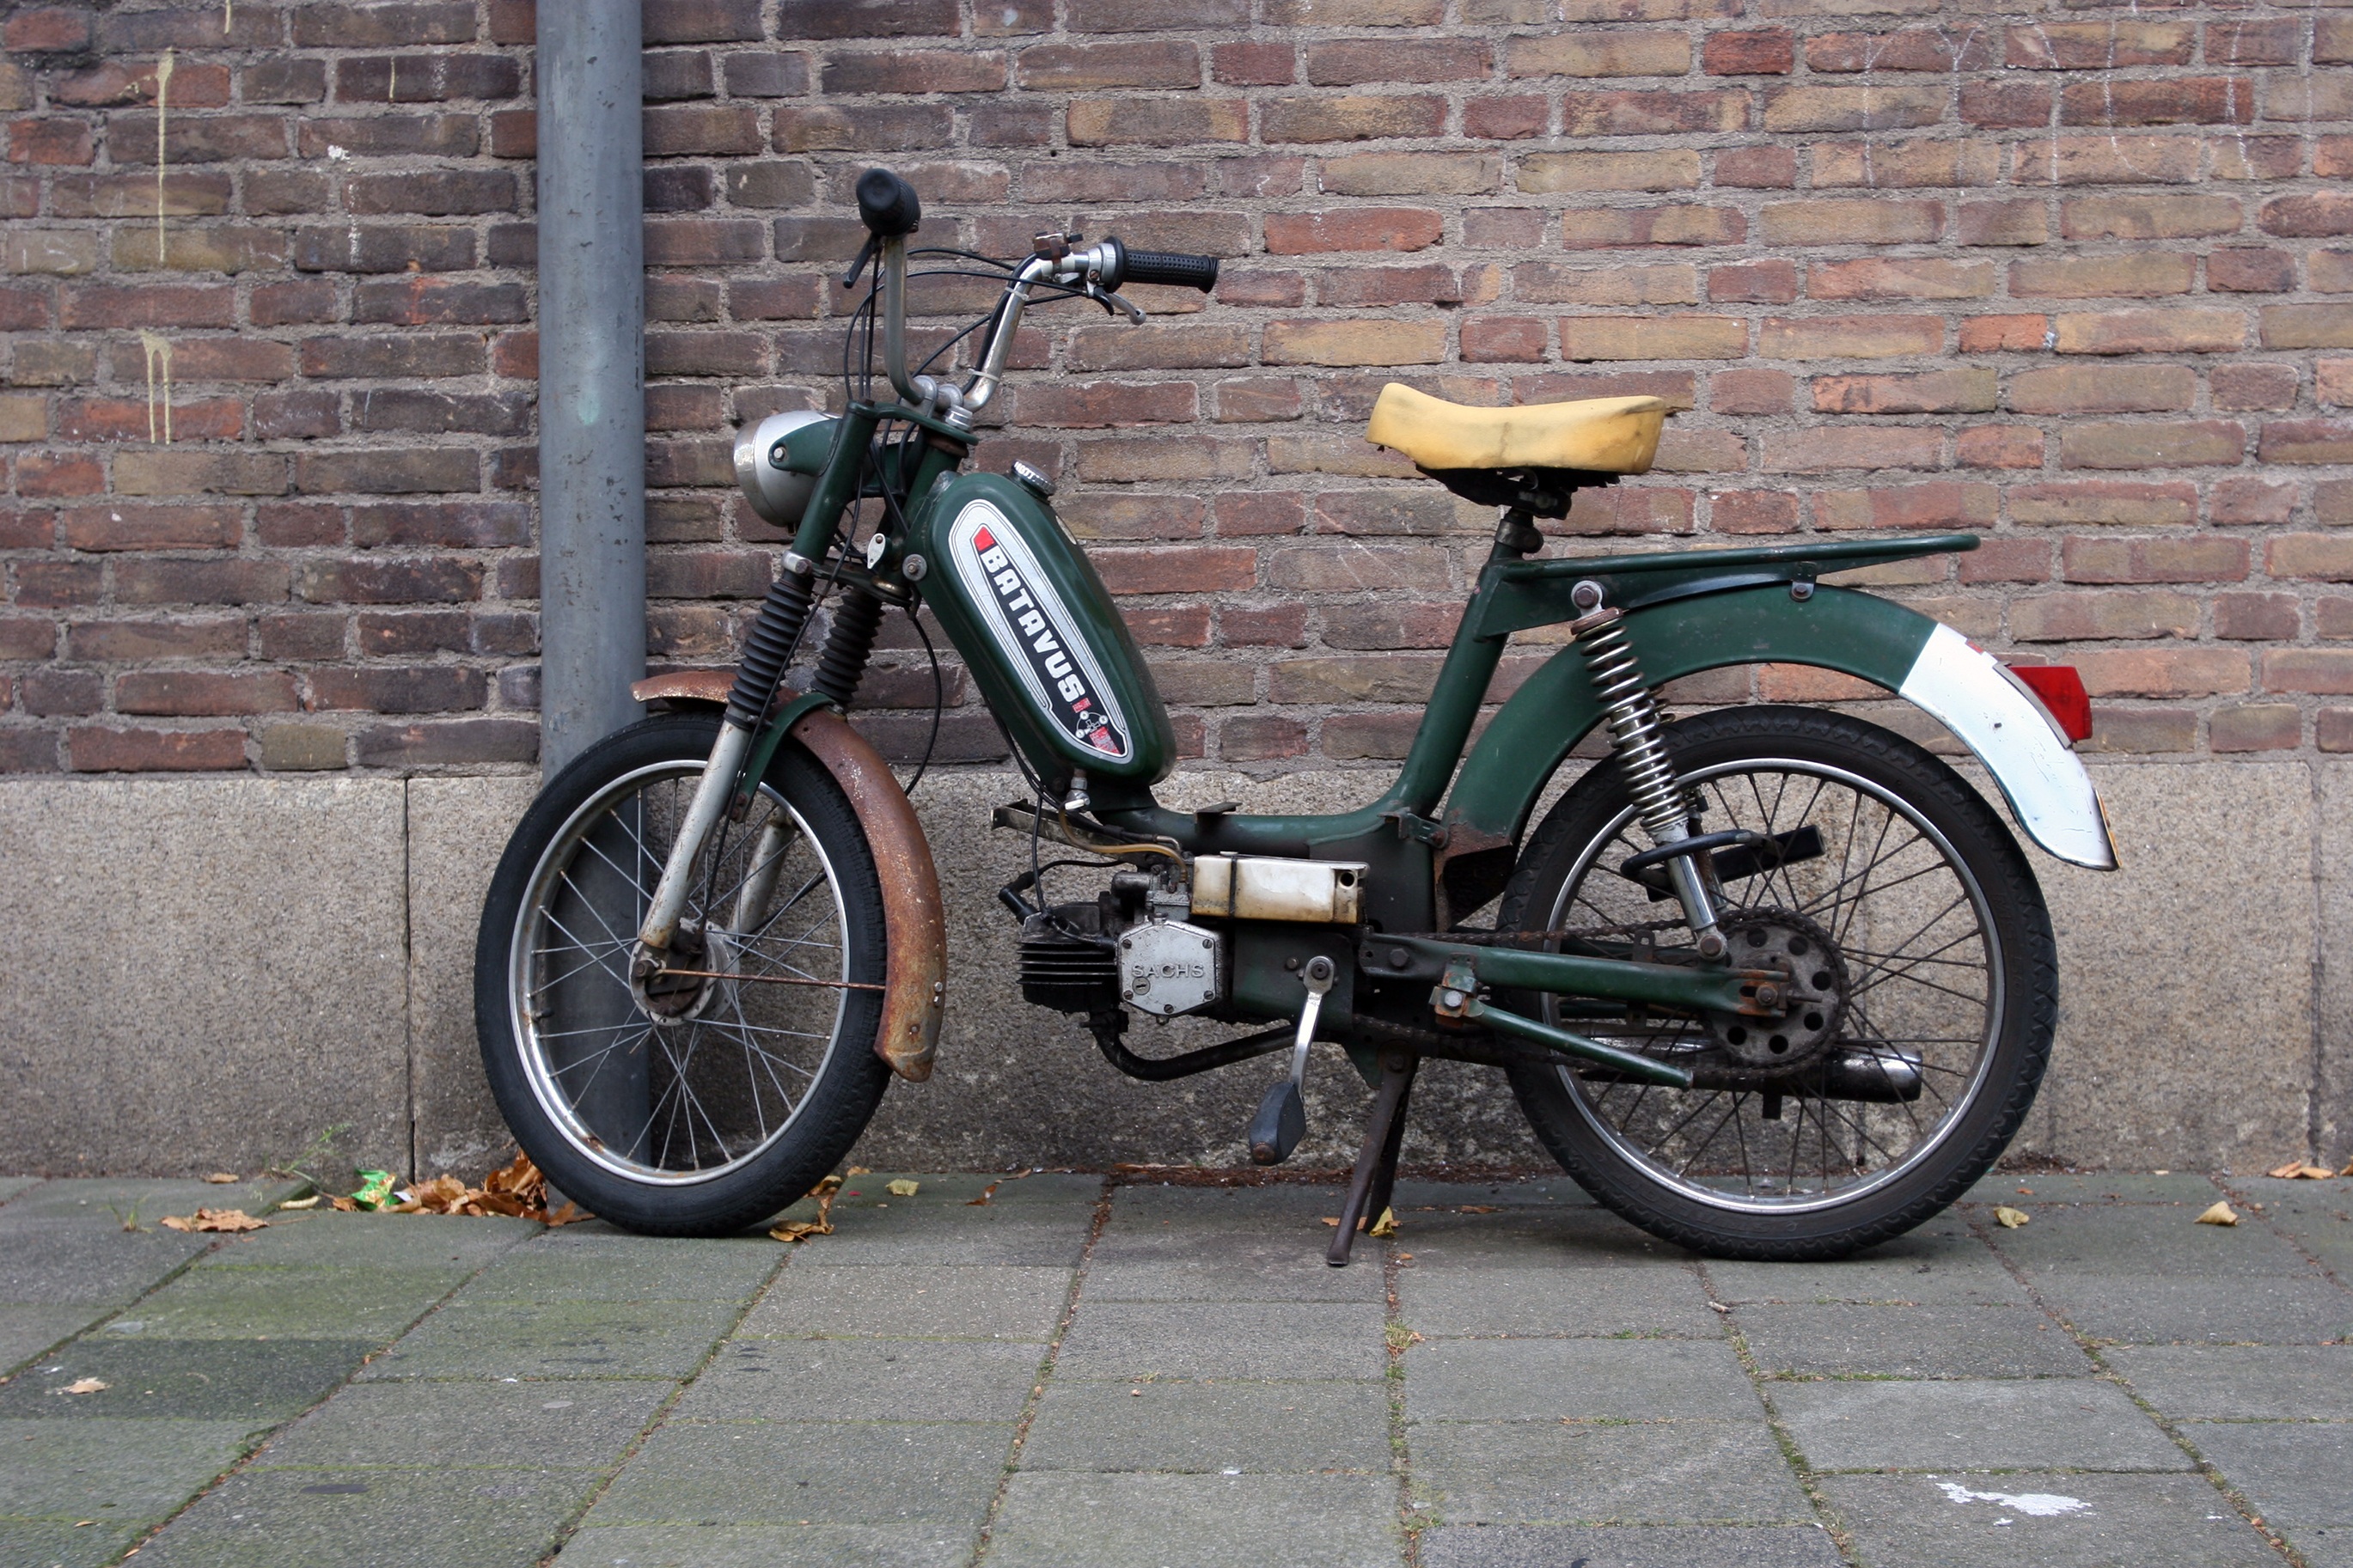
street, wheel, bicycle, bike, pavement, transport, vehicle, motorcycle, moped, scooter, motorcycling, land vehicle, motorised